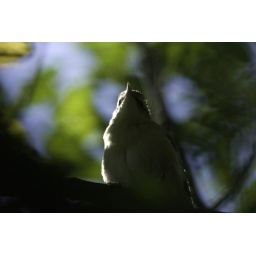
bird in tree